Edith Allen Phelps

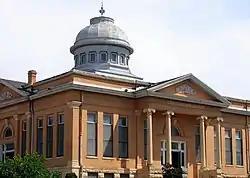
Carnegie Library (Guthrie, Oklahoma)

Phelps was the librarian at Paso Robles Public Library. For four years she was connected with the Library of the University of Missouri; for 12 years (from 1904 to 1916) she was the librarian at the Carnegie Library in Guthrie, Oklahoma and here taught Library Science course for the University of Oklahoma. For two years she was the librarian at Tyler, Texas, and in 1919 she was the Public Library Cataloguer in Kansas City Public Library.